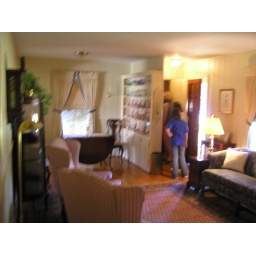
A little blurry. The area by the window is the dining area. The front door seperated from the dining area by build in shelves.